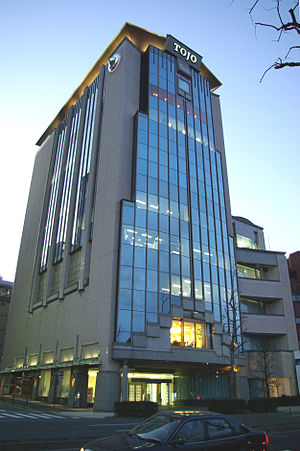
Tokyo MX
Tokyo Metropolitan Television Broadcasting Corporation er en tv-station i Tokyo, der markedsføres som Tokyo MX. Det er den eneste tv-station, der udelukkende dækker den japanske hovedstad. Den konkurrerer med Nippon Television, TV Asahi, NHK, Tokyo Broadcasting System, TV Tokyo og Fuji Television, der alle er de ledende tv-stationer i nationale netværk. Tokyo MX blev grundlagt 30. april 1993 og begyndte at sende 1. november 1995. Ejerne tæller blandt andre bystyret, Tokyo FM Broadcasting og flere andre.